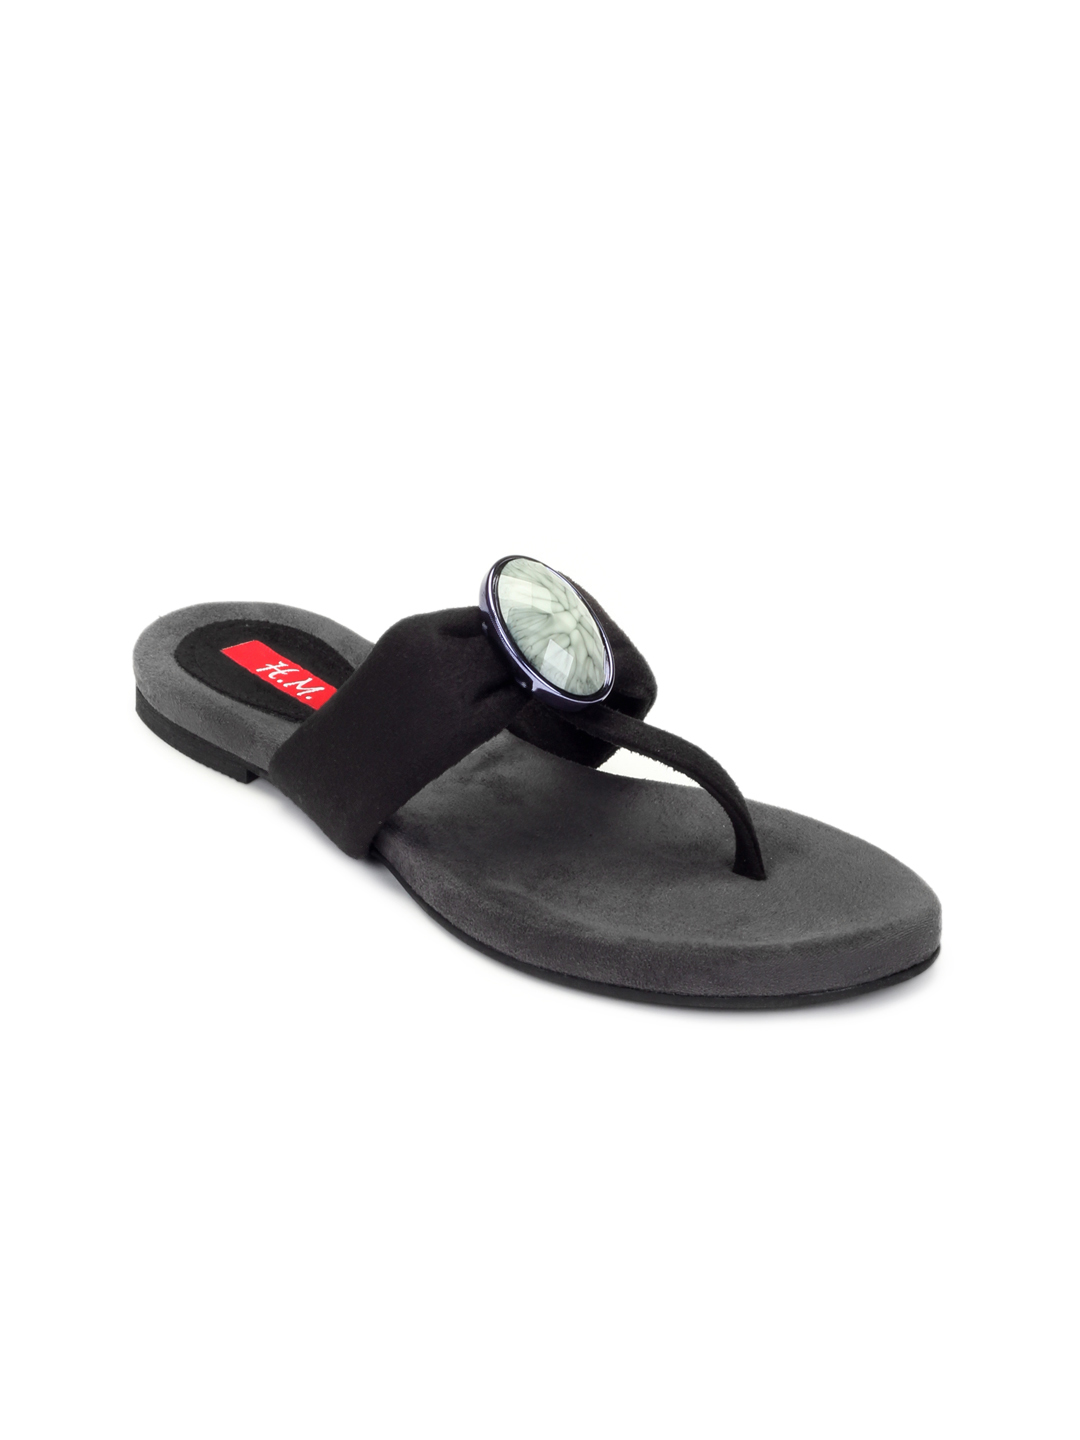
HM Women Black Sandals
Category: Footwear / Shoes / Flats
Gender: Women
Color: Black
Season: Winter 2012
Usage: Casual